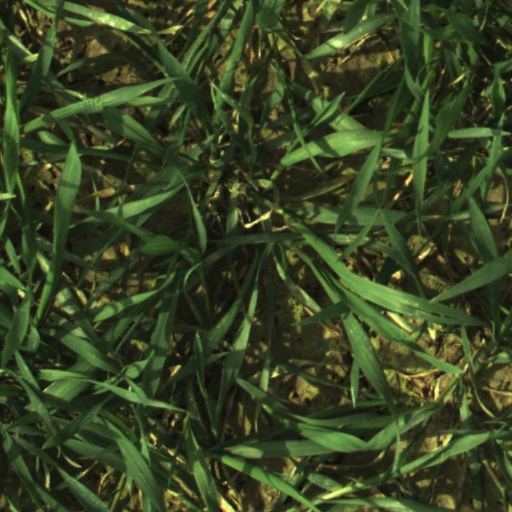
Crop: wheat